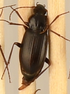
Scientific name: Calathus advena
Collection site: Rocky Mountains NEON (RMNP), plot RMNP_014